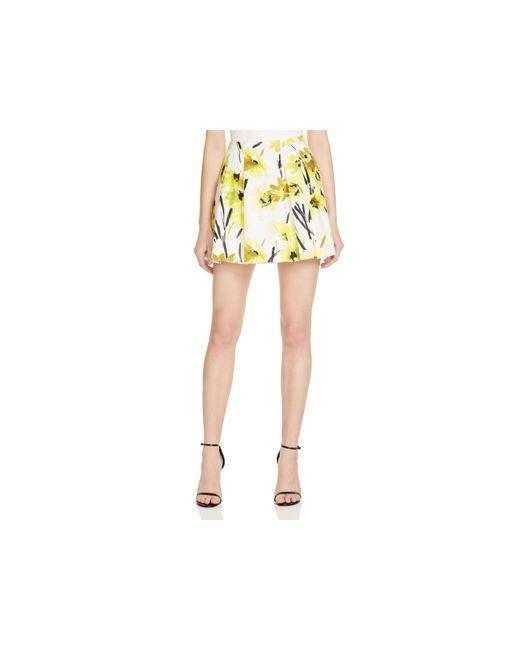
Gelber weißer Slim Fit Rock mit Blumenmuster